Vatican Museums

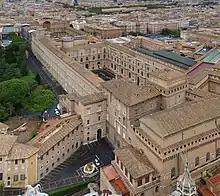
The Vatican Museums as seen from the dome of St. Peter's Basilica

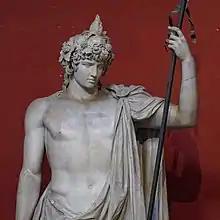
The Braschi Antinous is in the Sala Rotonda (Round Hall) of Pio-Clementine Museum.

The Vatican Museums are the public museums of the Vatican City. They display works from the immense collection amassed by the Catholic Church and the papacy throughout the centuries, including several of the best-known Roman sculptures and most important masterpieces of Renaissance art in the world. The museums contain roughly 70,000 works, of which 20,000 are on display, and currently employ 640 people who work in 40 different administrative, scholarly, and restoration departments.